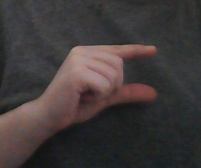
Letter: dal